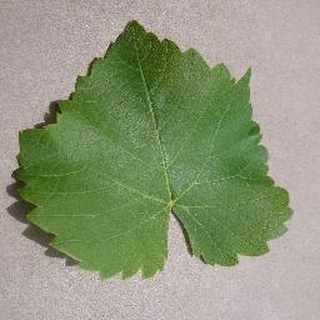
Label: healthy_grape